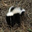
Label: skunk